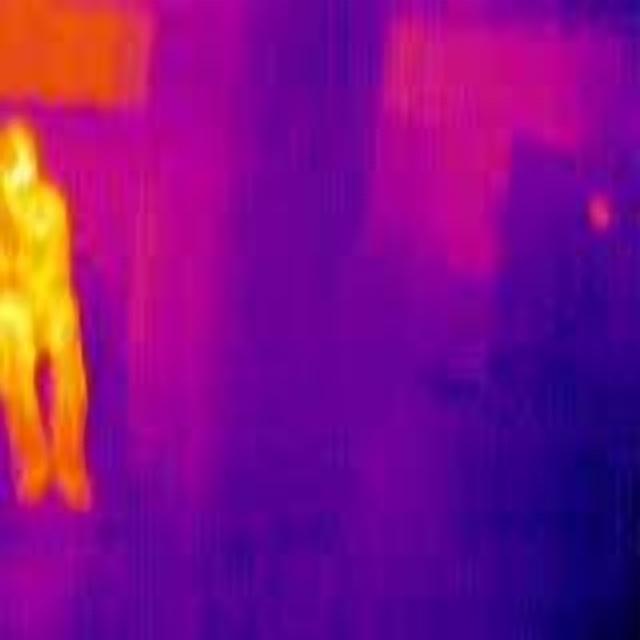
Detected objects:
label: person